Skelsmergh

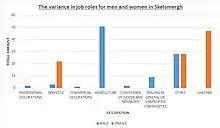
Occupations in 1881

The 2011 census showed that of the village's residents aged 16 to 74, 161 were in employment. 21.7% of the working population had 'Professional Occupations', and 11.2% were 'Managers, Directors or senior officials'.